Long Sơn Temple

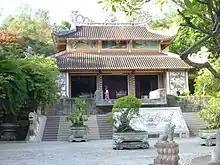
Long Sơn Temple

Long Sơn Temple is a Buddhist temple in the city of Nha Trang on South Central Coast of Vietnam. It is regarded as one of the main sites in the city, along with Hai Duc Temple.